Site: brandenburg
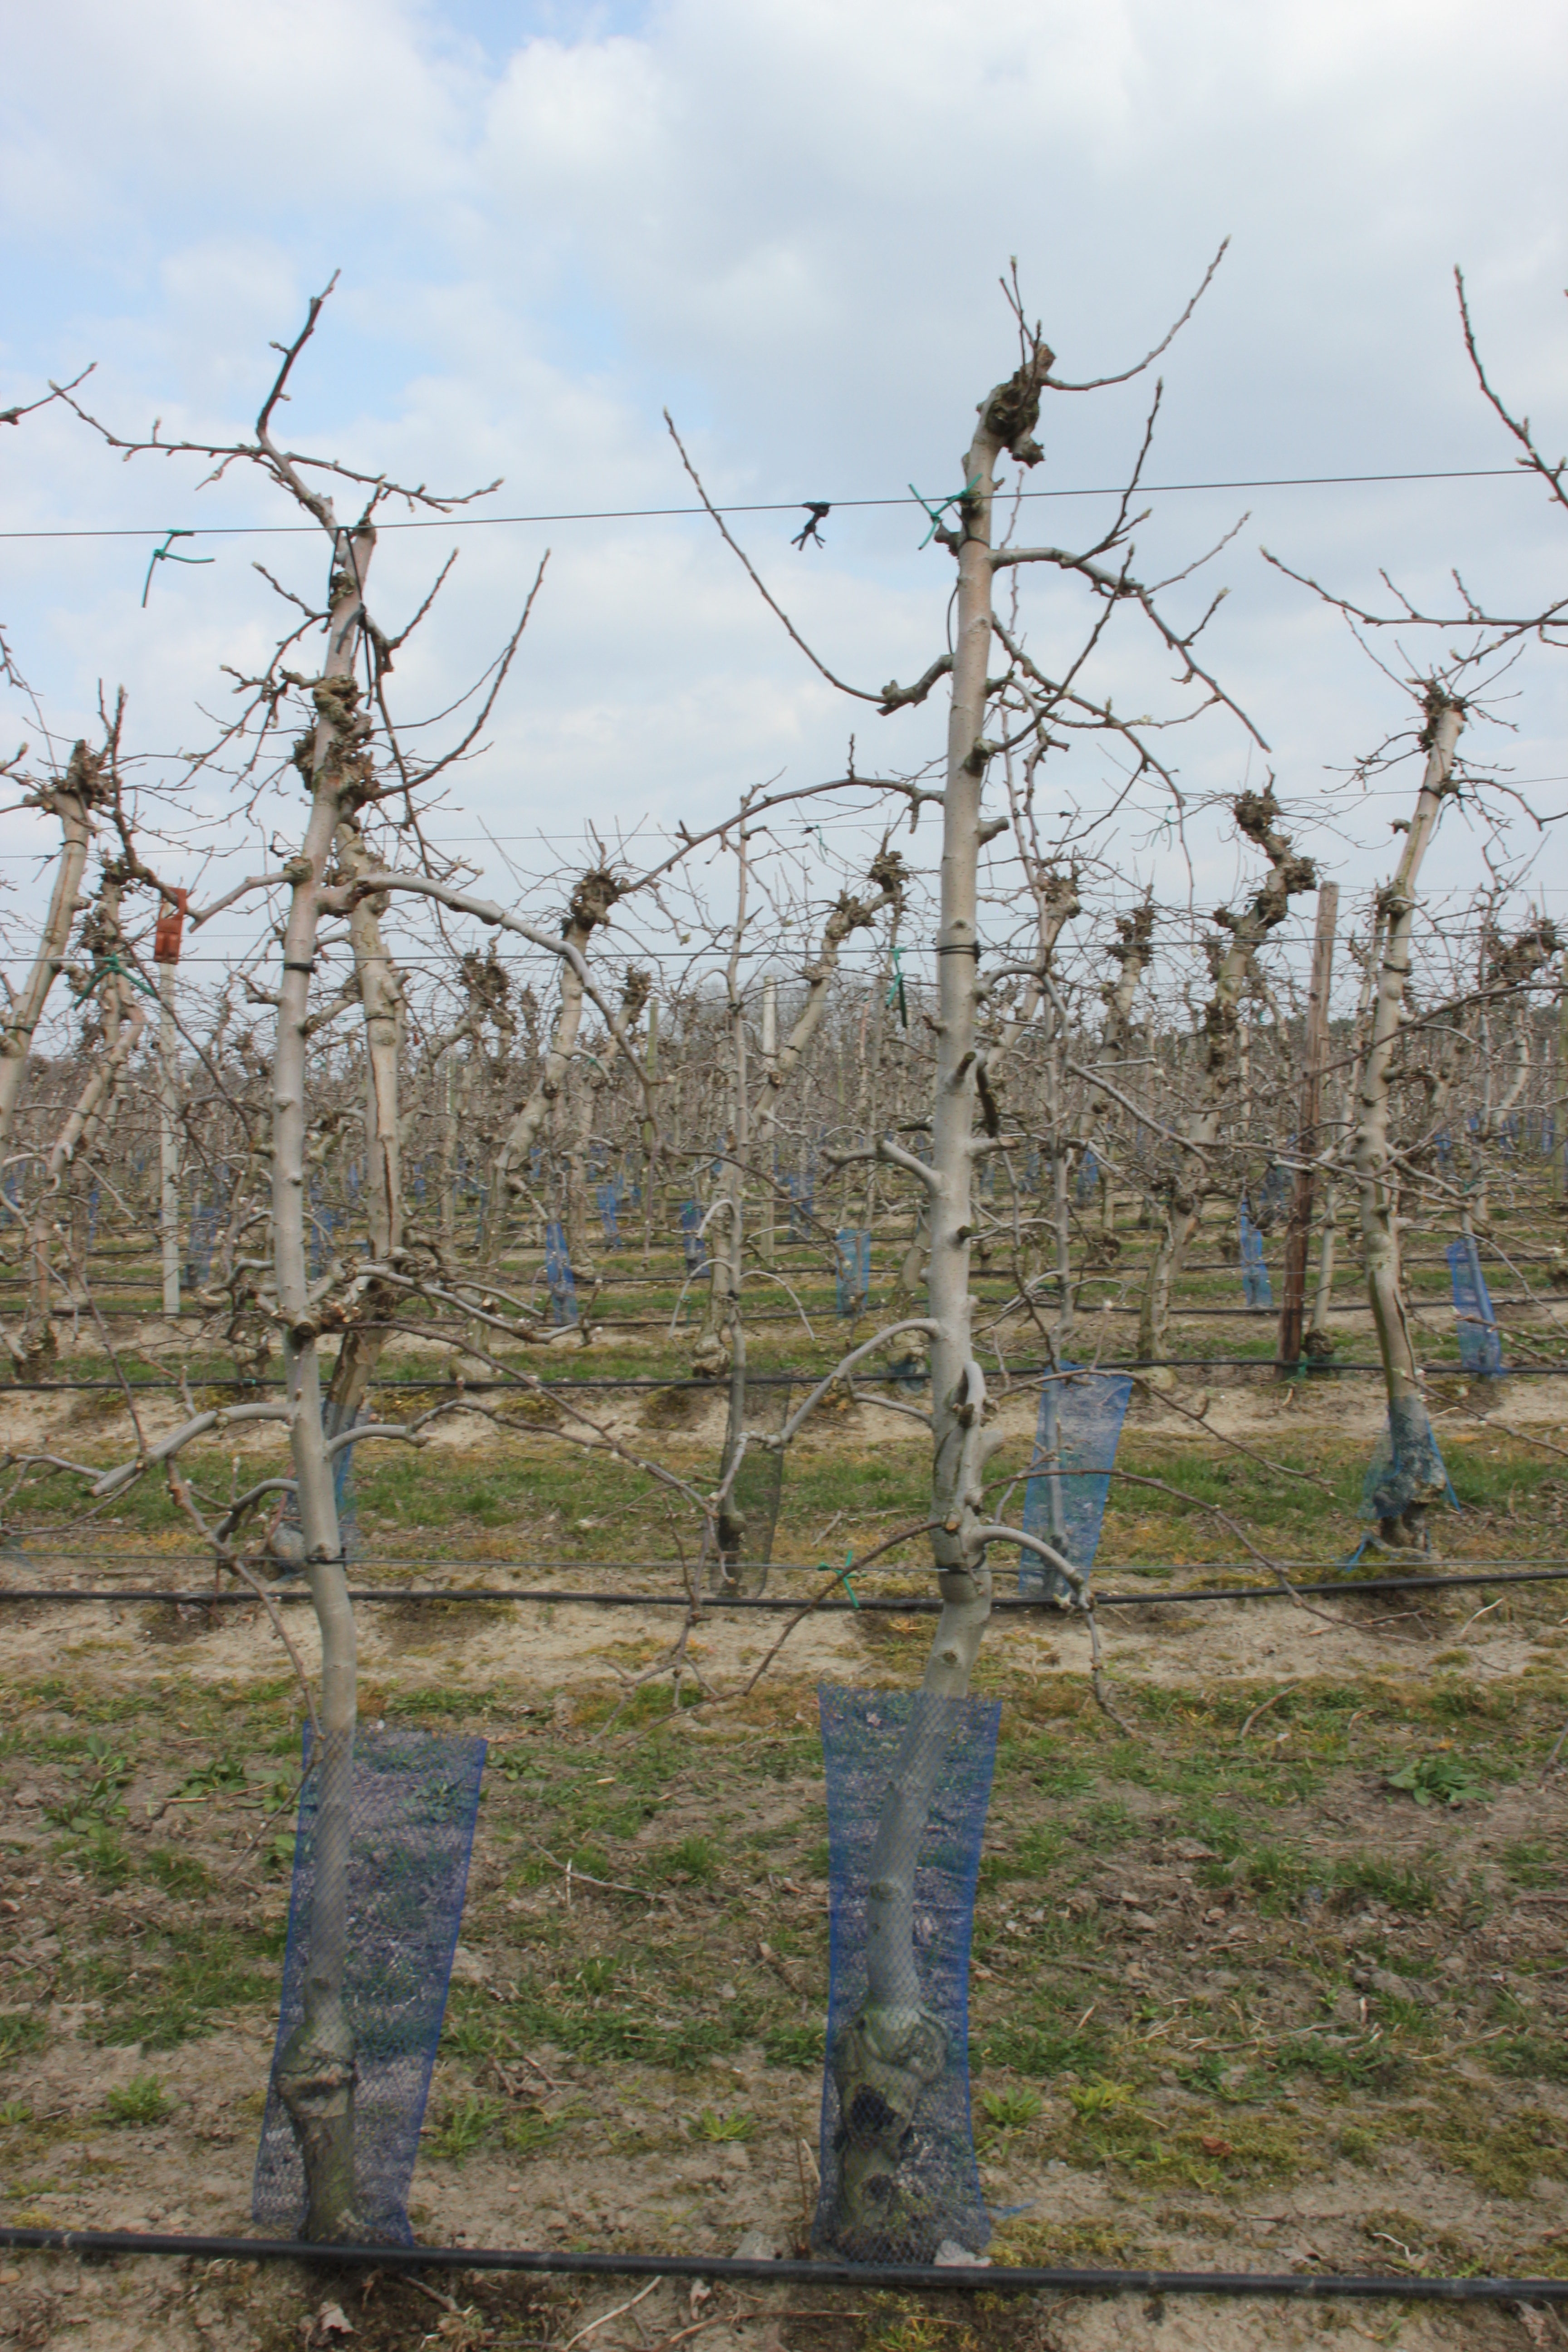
Growth stage (BBCH 03): Bud development